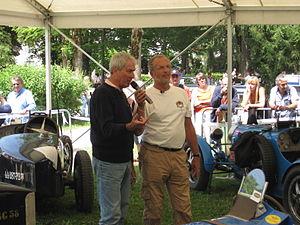
Michel Bugatti ( fils d'Ettore Bugatti ) au Salon Retro Mobile 2011 de Lons-le-Saunier
Ettore Bugatti, né le 15 septembre 1881 à Milan, Italie, et mort le 21 août 1947 à Neuilly-sur-Seine, France, est un industriel et inventeur italien naturalisé français peu avant son décès. C'est un des fondateurs de l'industrie automobile de luxe et de compétition avec les automobiles Bugatti en Alsace. Il est le père de Jean Bugatti et le frère du sculpteur Rembrandt Bugatti. Aujourd’hui encore, il est considéré comme un des pionniers de l’automobile.